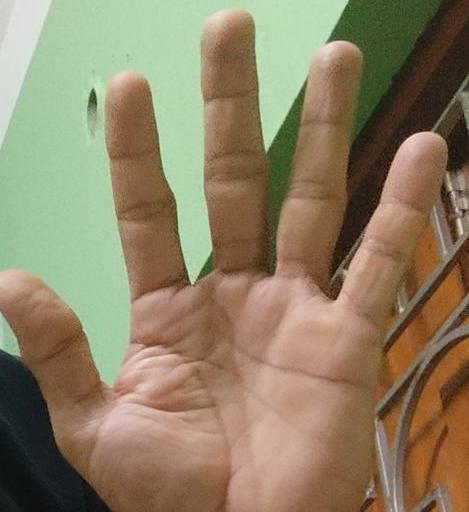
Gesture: palm